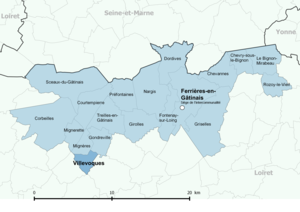
Périmètre de la fr:communauté de communes des Quatre Vallées (Loiret) - Positionnement de la commune de Villevoques.
Villevoques est une commune française située dans le département du Loiret en région Centre-Val de Loire.